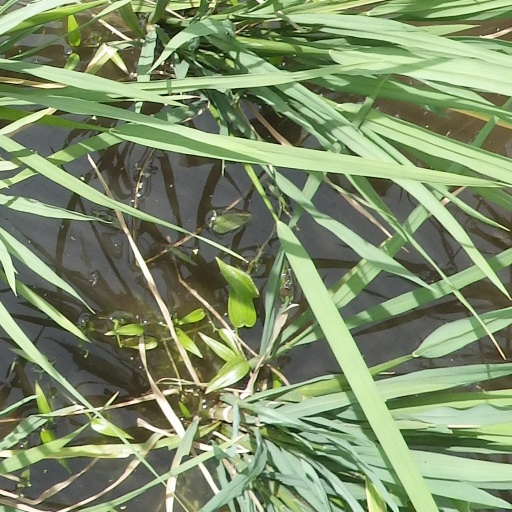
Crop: rice